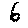
Label: 6